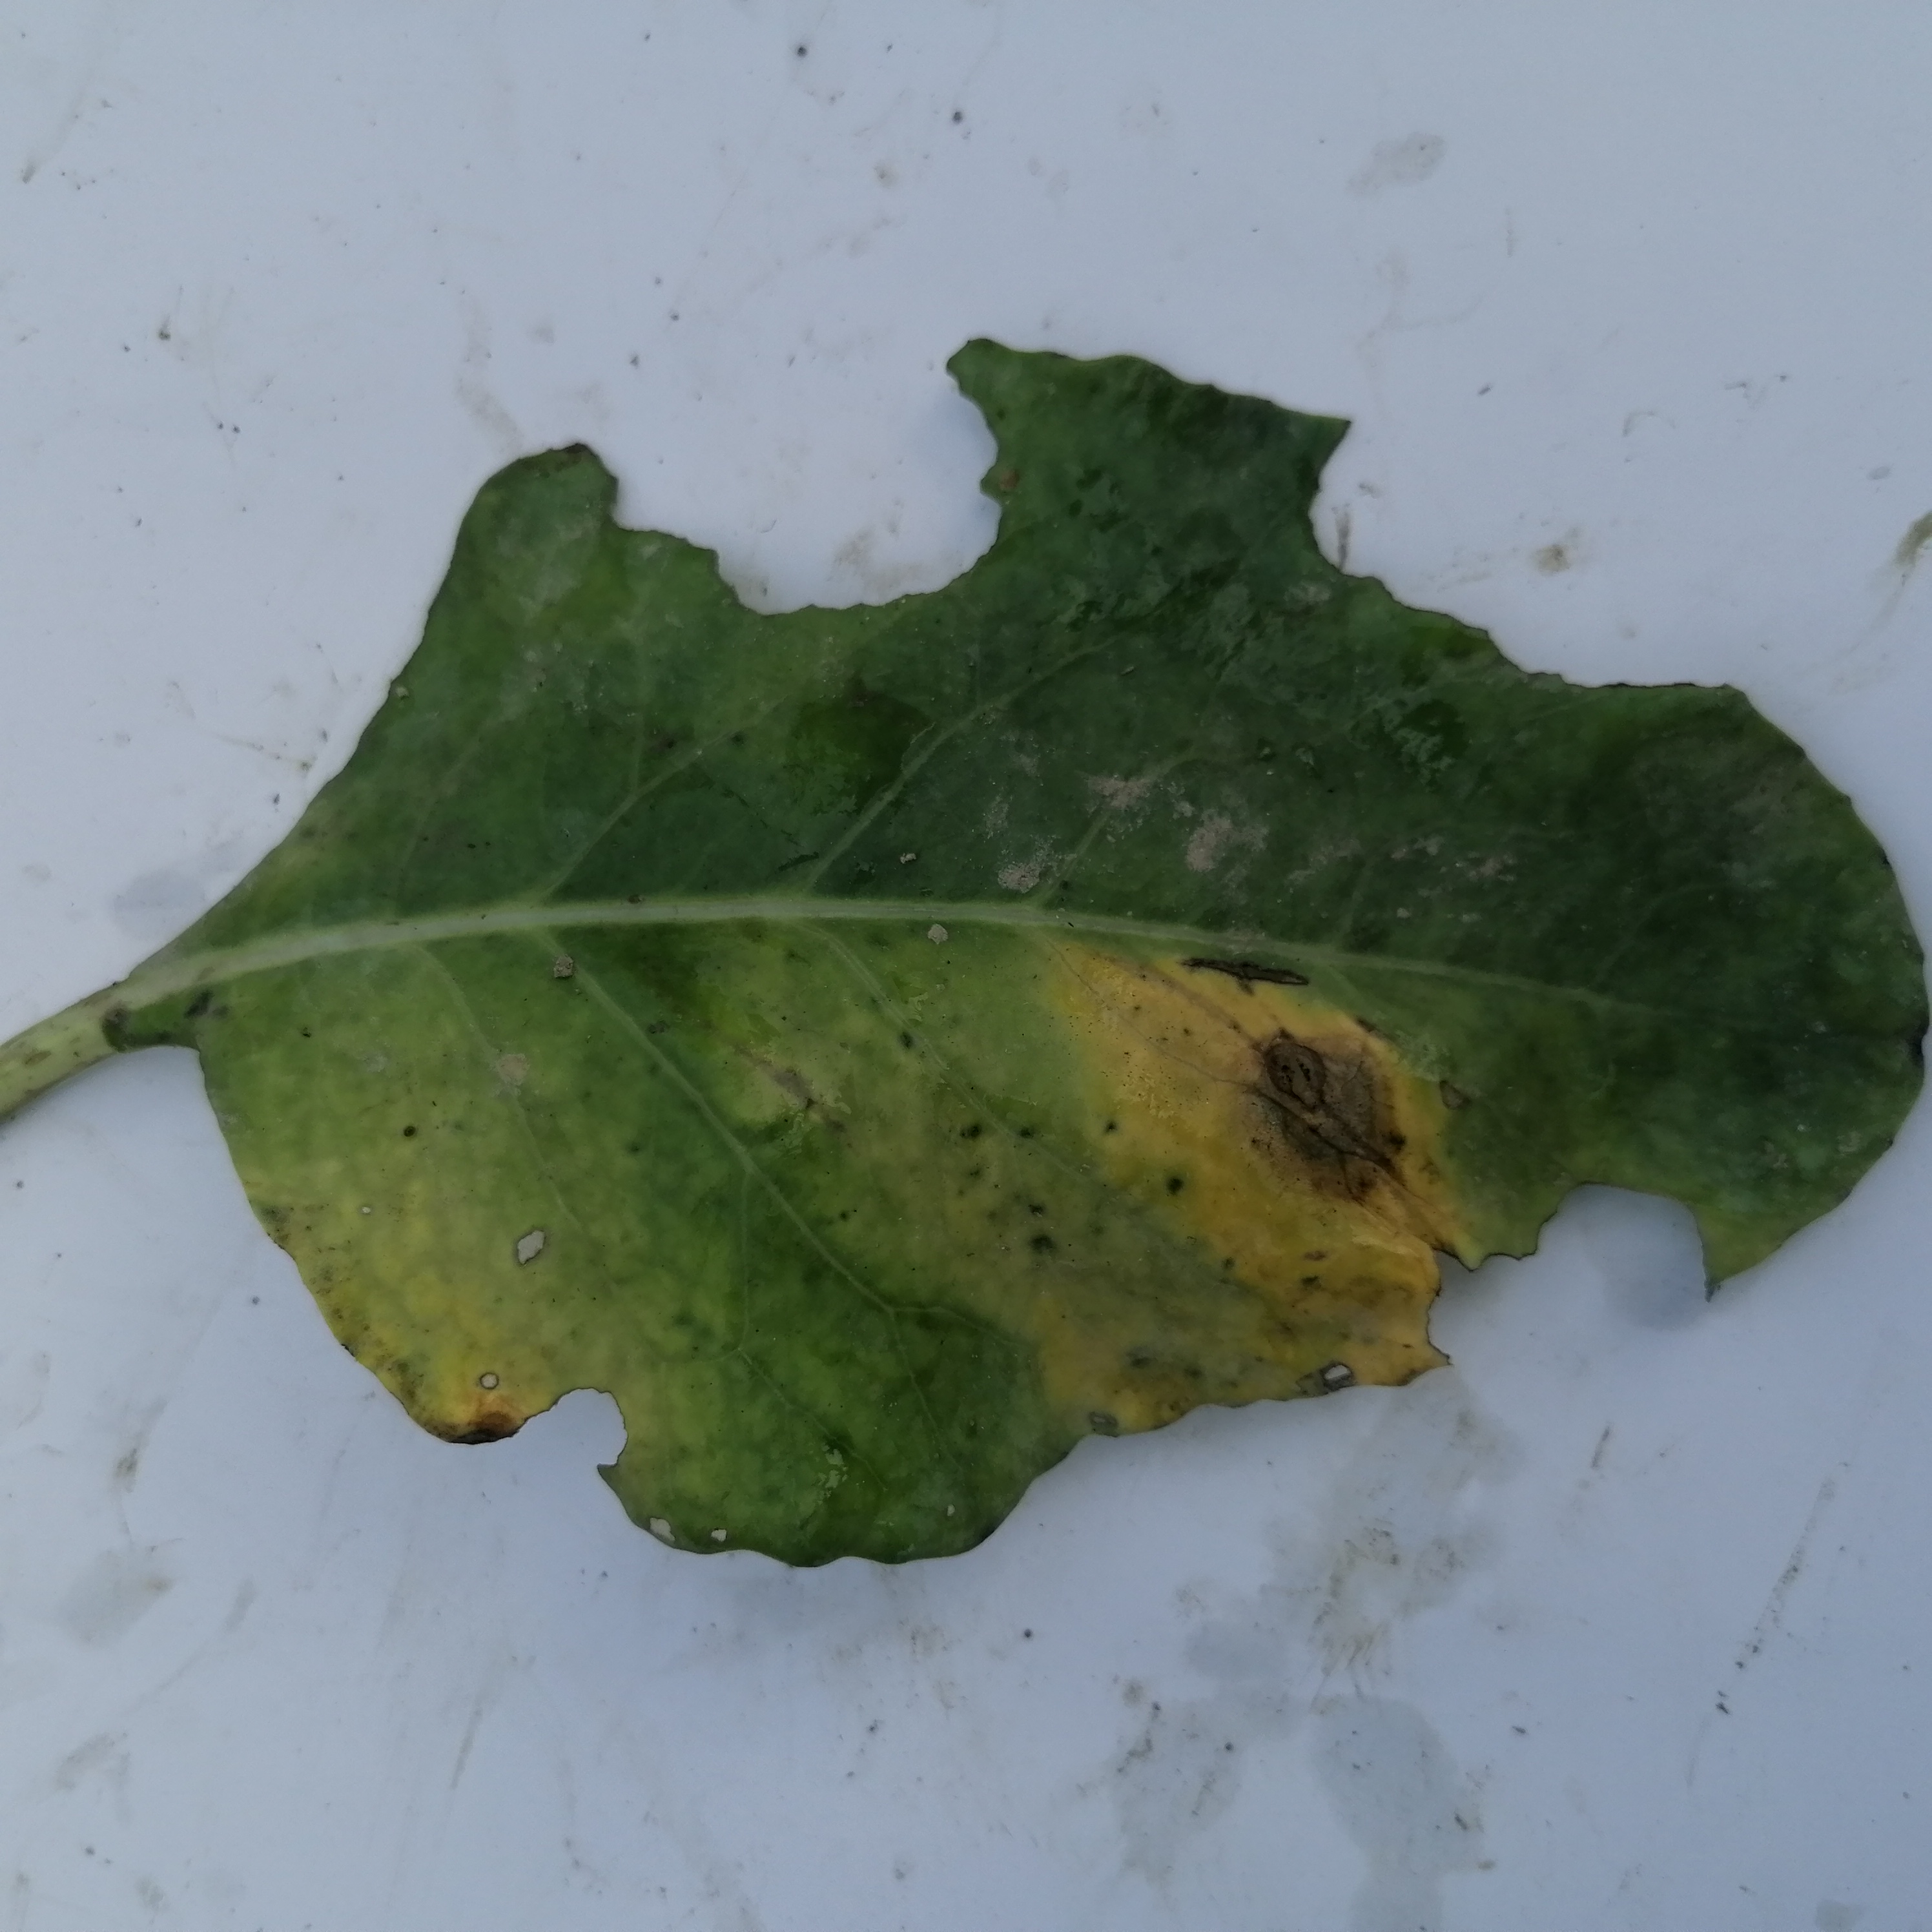
Label: Black Rot